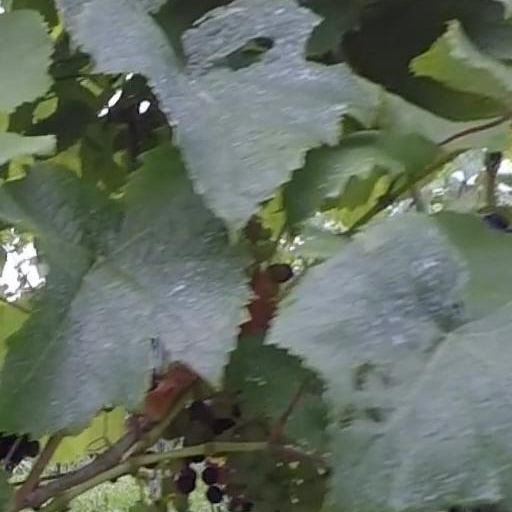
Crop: grape